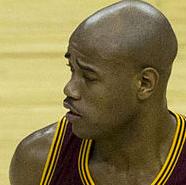
Age: 29